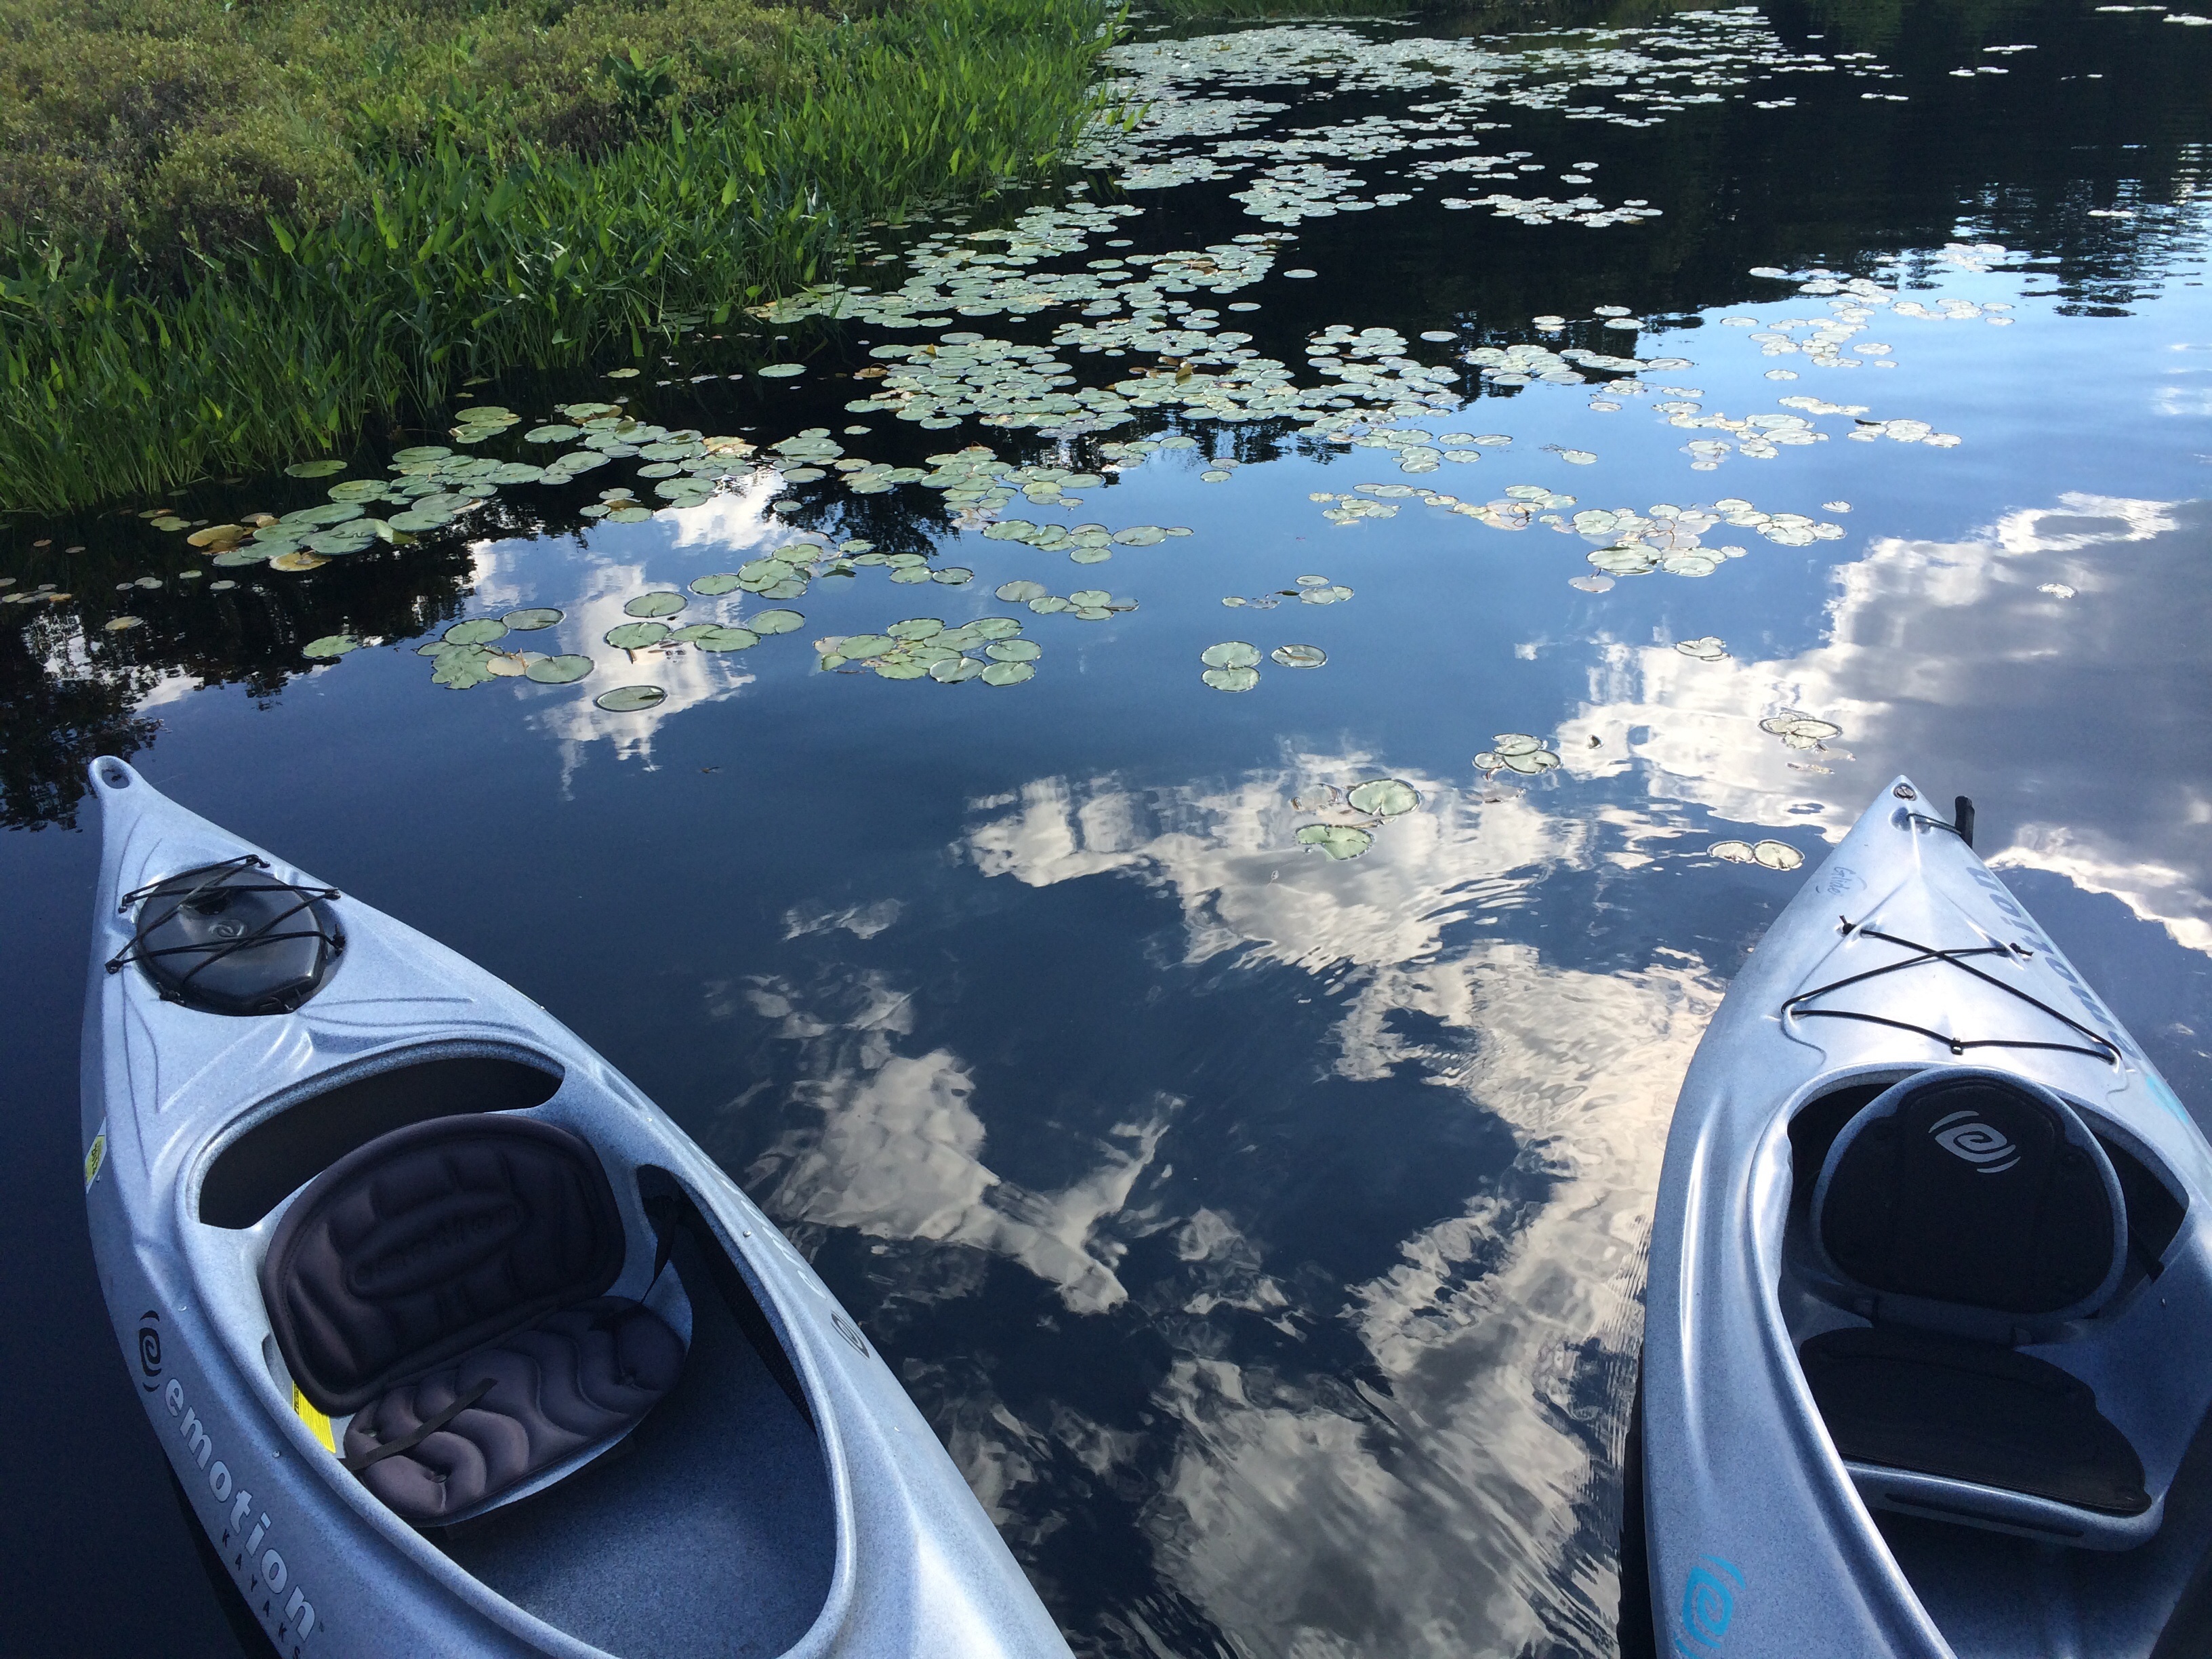
outdoor, boat, lake, summer, paddle, vehicle, blue, kayak, sports equipment, watersports, boating, kayaking, watercraft, ecosystem, watercraft rowing